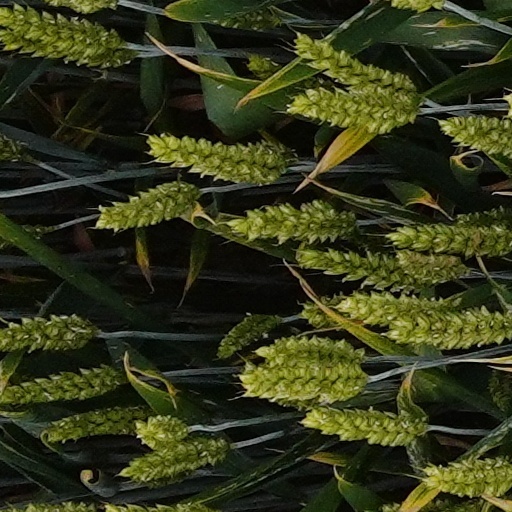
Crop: wheat